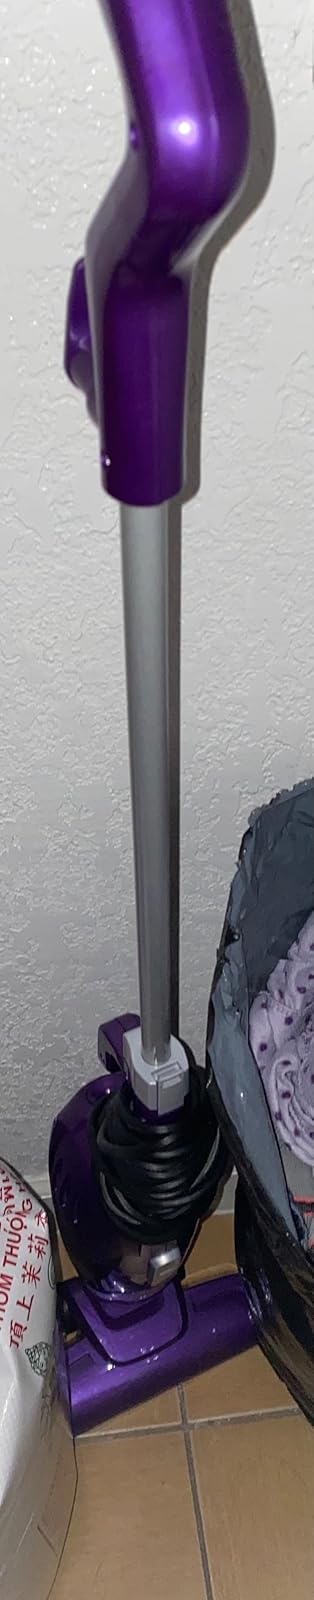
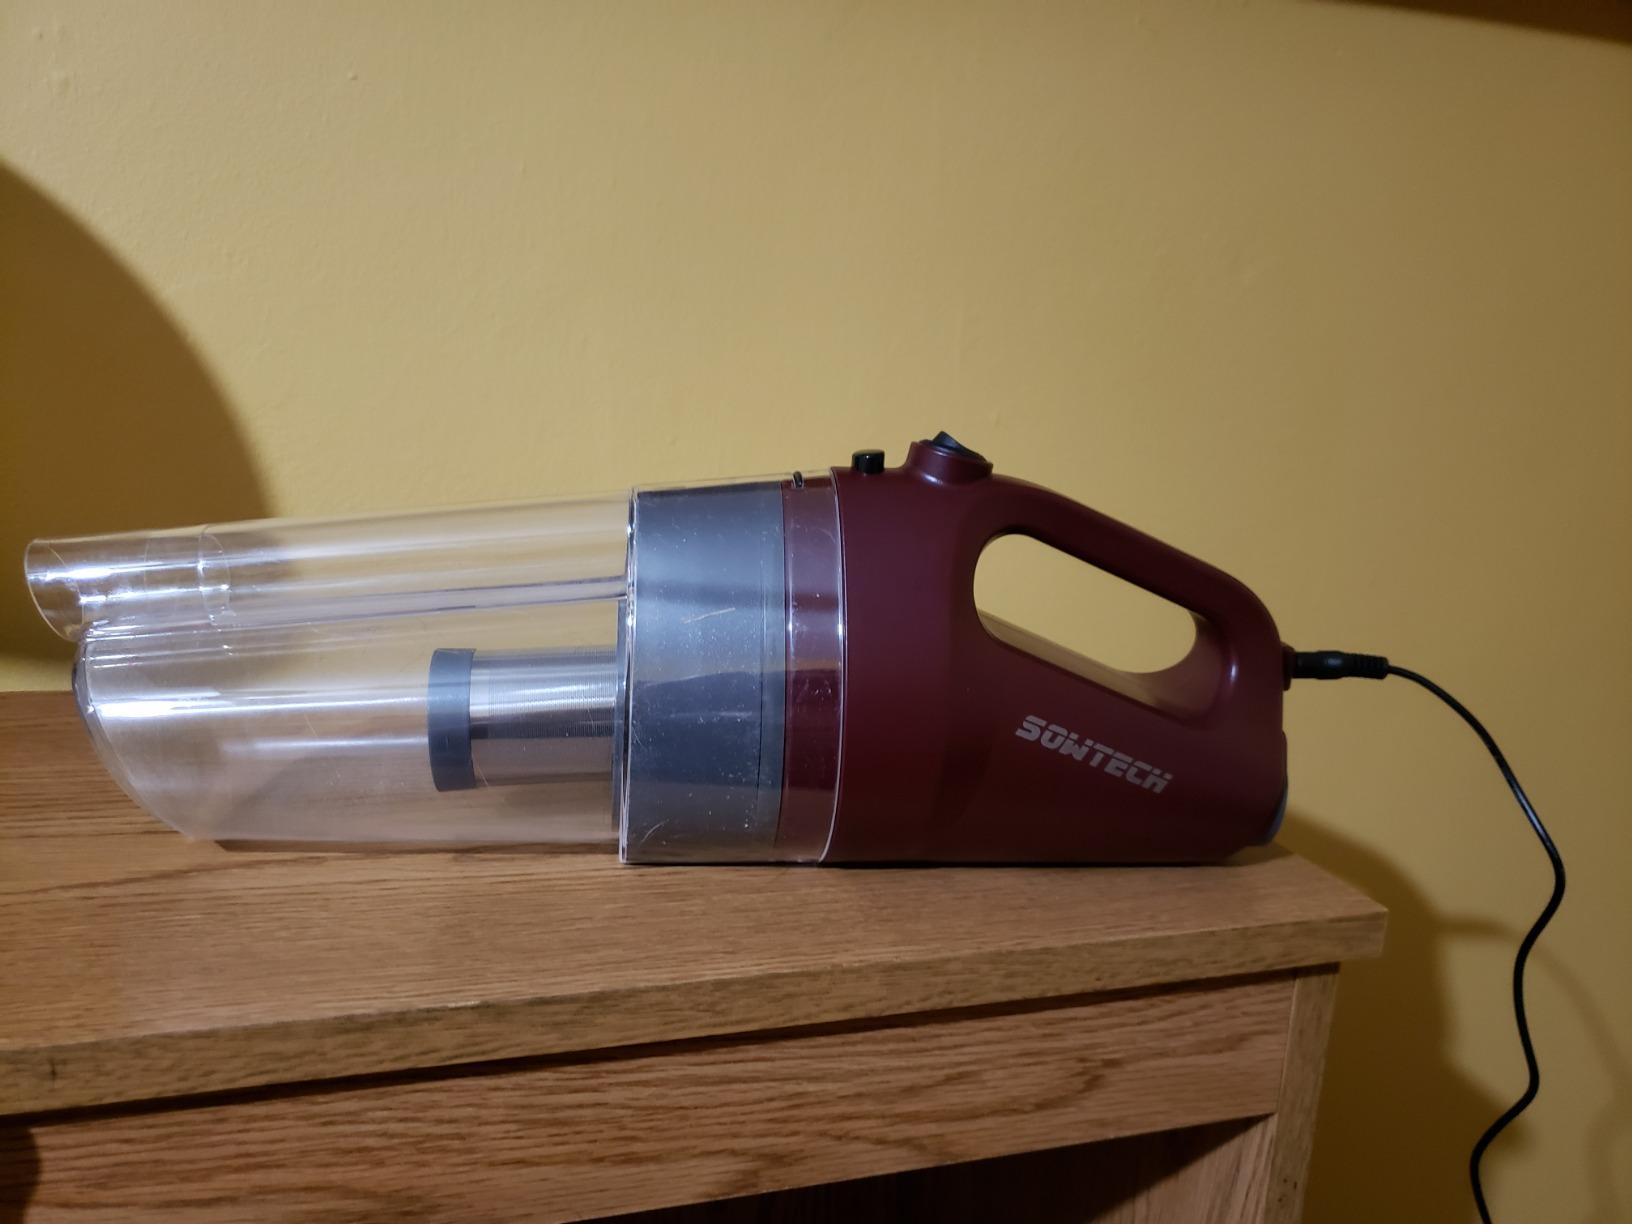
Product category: items_vacuum
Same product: no